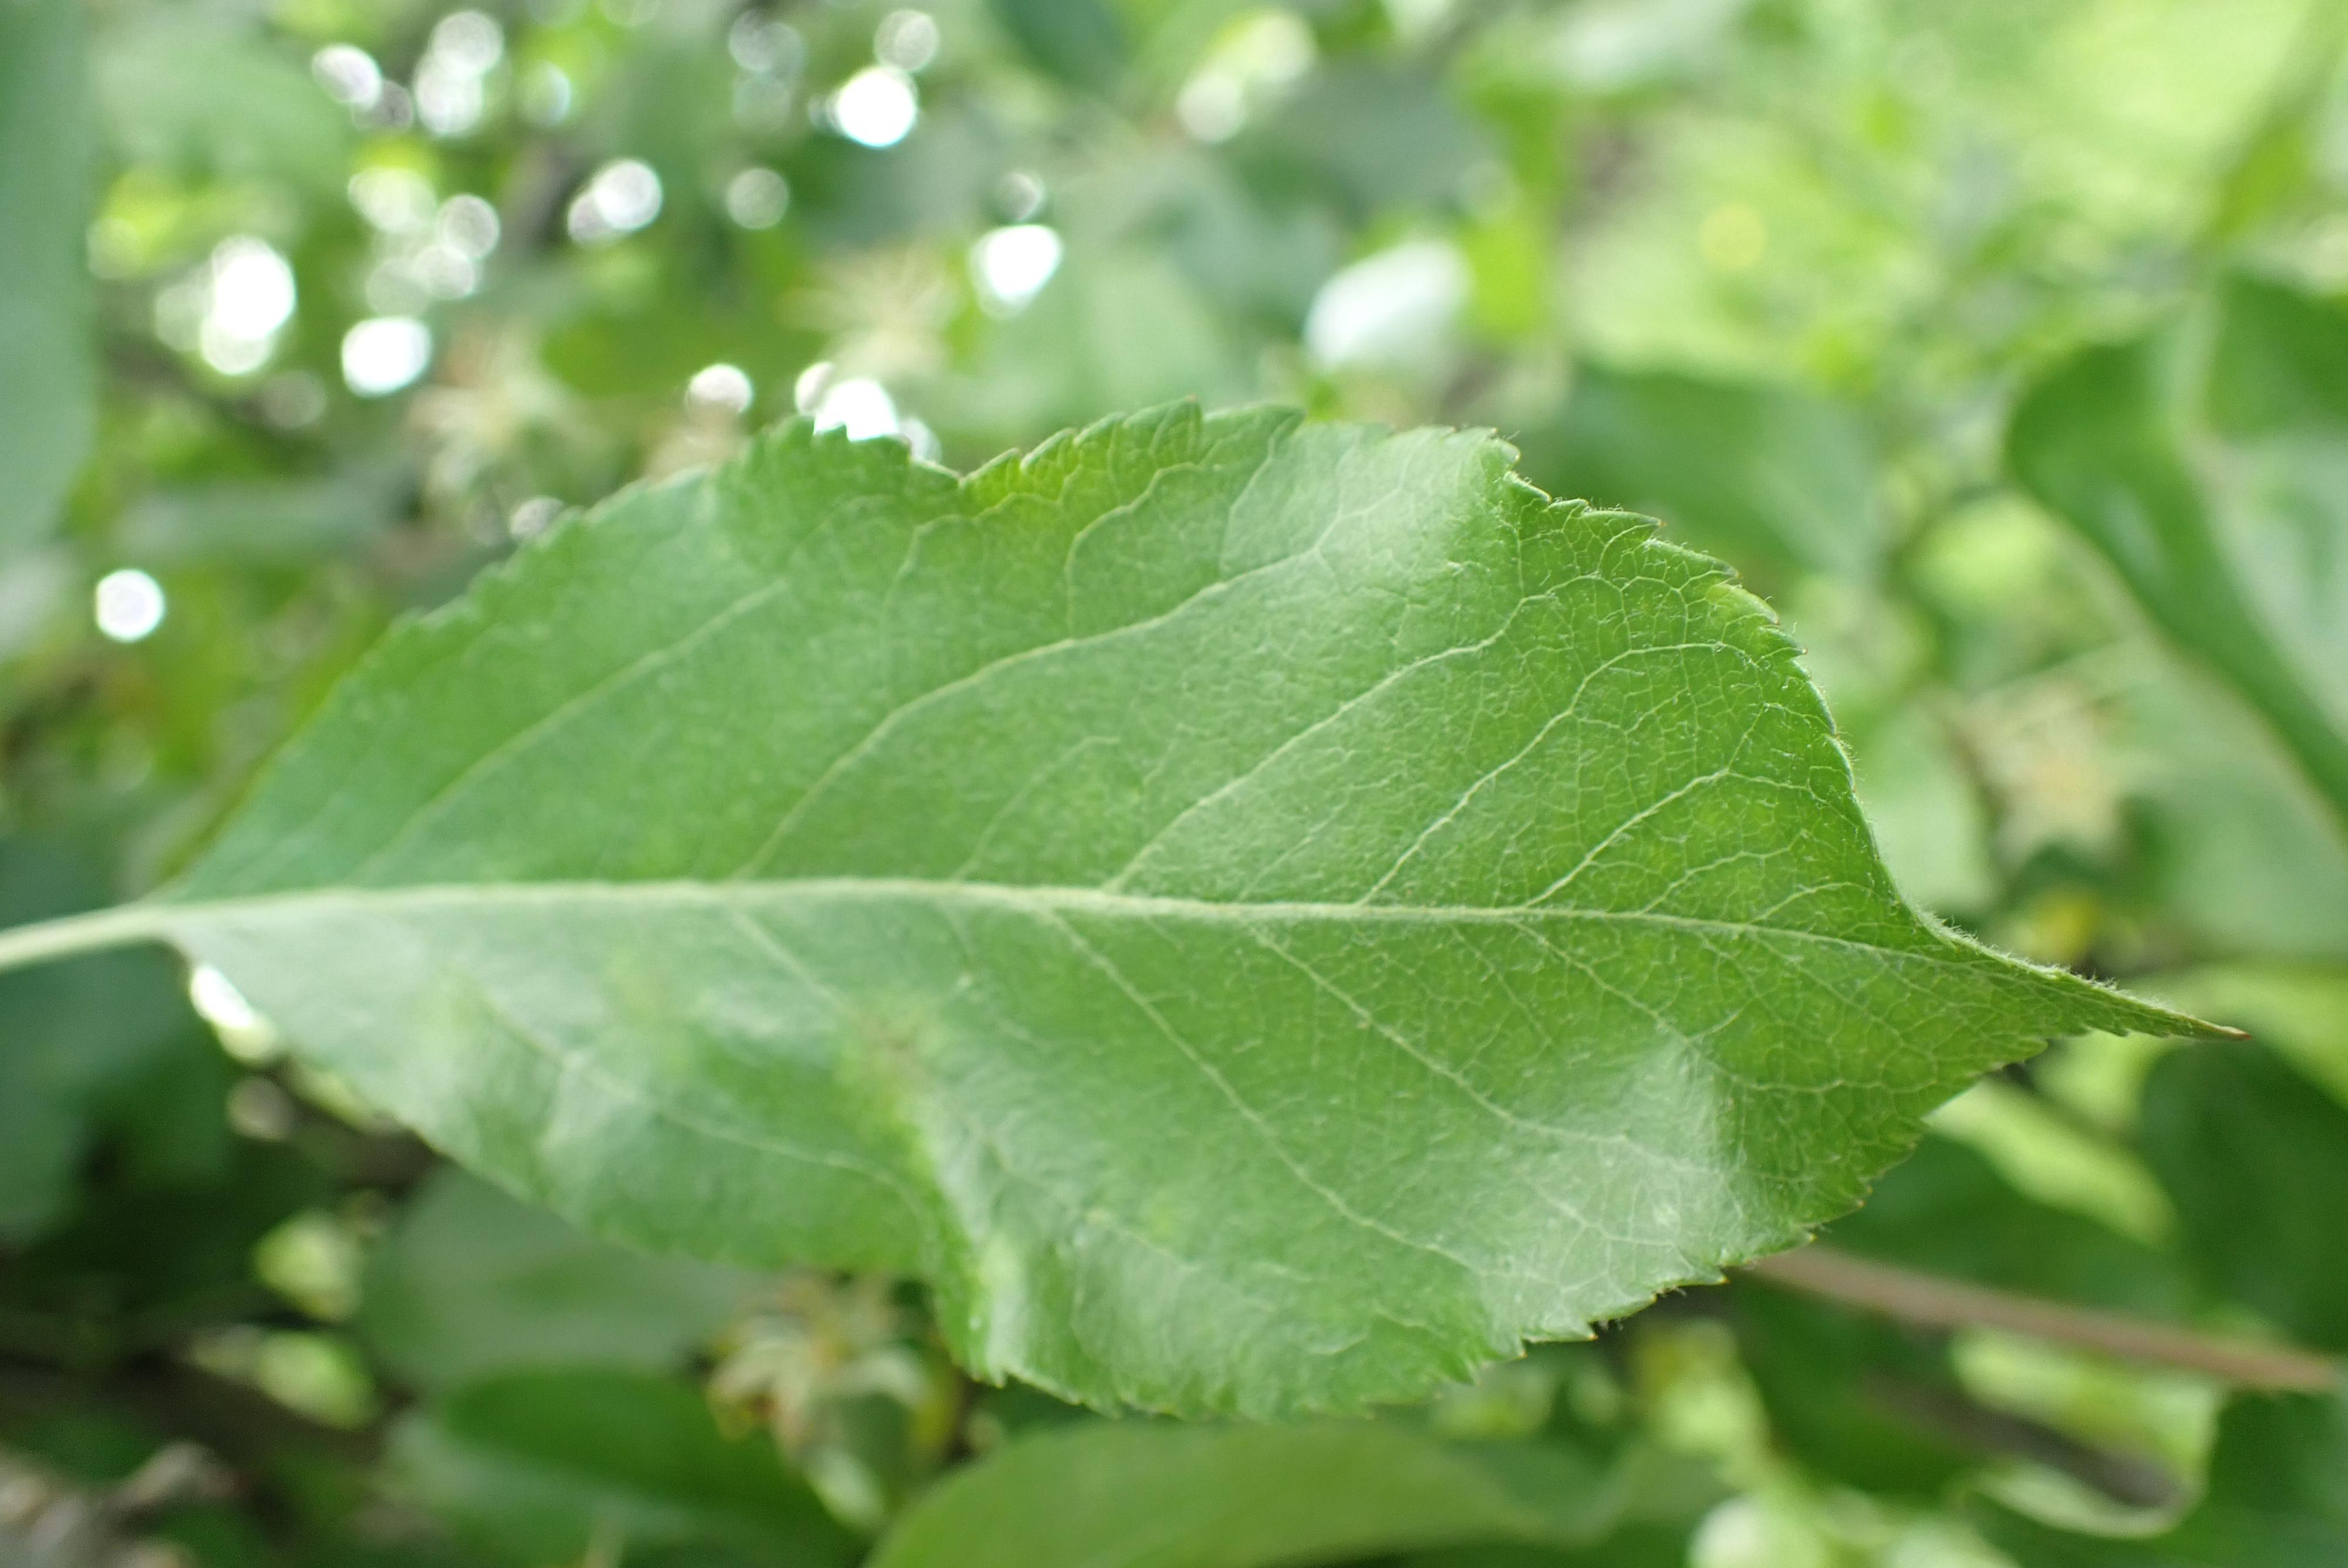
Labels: scab